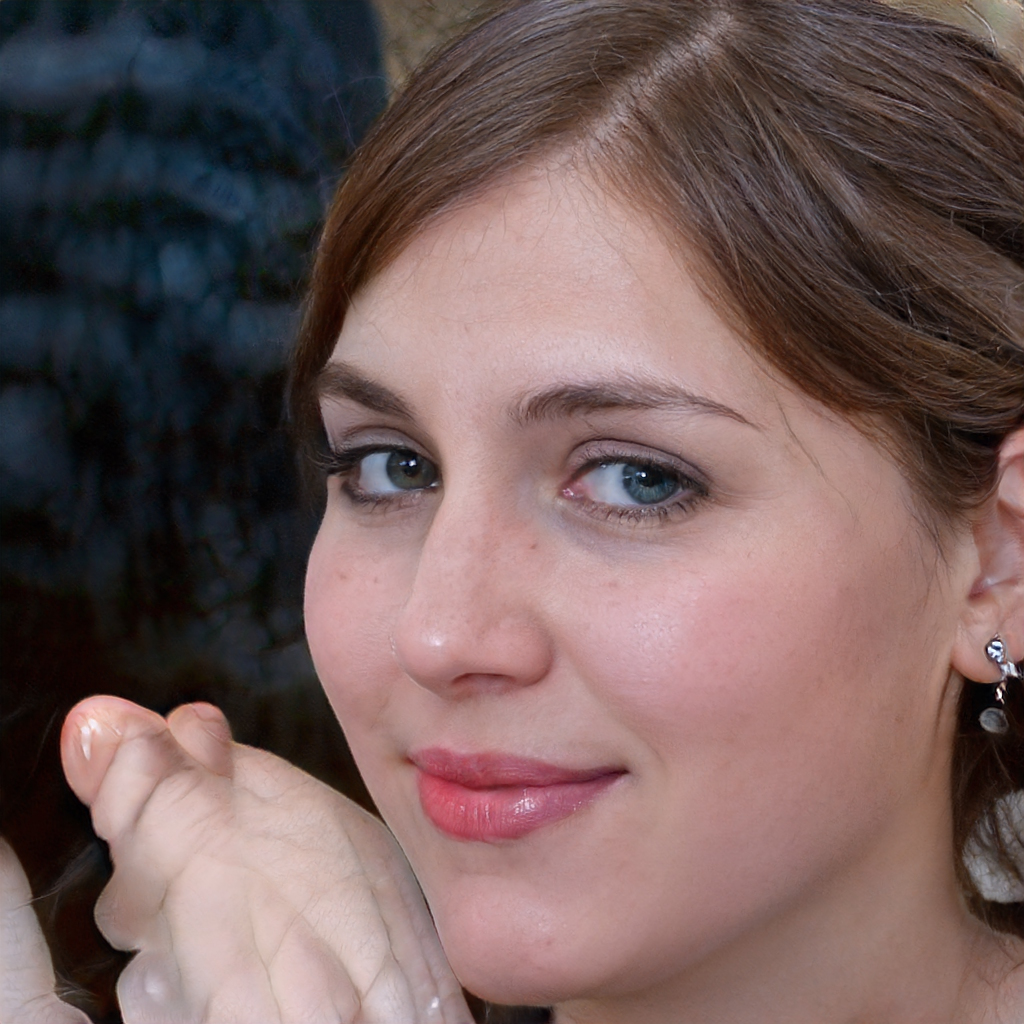
Label: No Watermark